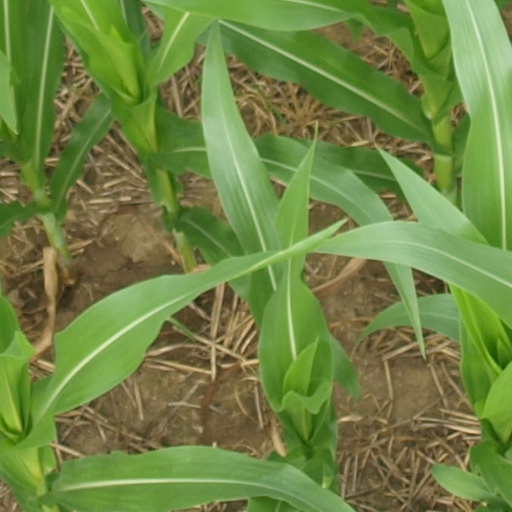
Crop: maize; corn